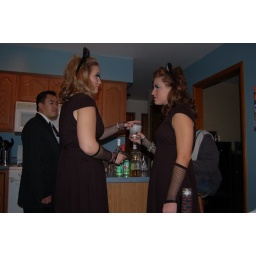
Going to an holloween party...stopped by hais house and he had some cat girls there...very cute